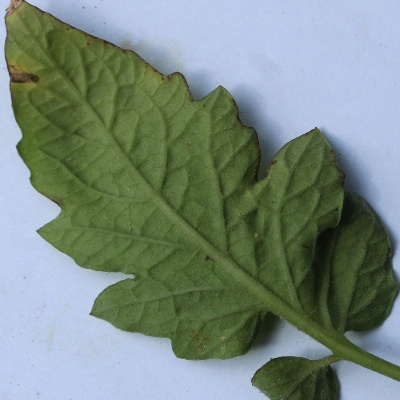
Crop: Tomato
Condition: leaf blight